Escazú Agreement

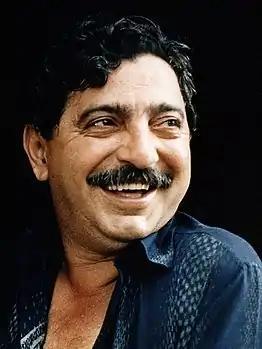
Chico Mendes at his home in Xapuri, Acre, Brazil, in 1988, before his murder because of his environmental activism

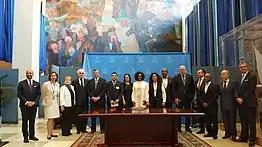

The agreement originated at the 2012 United Nations Conference on Sustainable Development and is the only binding treaty to be adopted as a result of the conference. With the UN's Economic Commission for Latin America and the Caribbean (ECLAC) acting as the technical secretariat for the process, it was drafted between 2015 and 2018 and adopted in Escazú, Costa Rica, on 4 March 2018. The agreement was signed on 27 September 2018 and remained open for signature until 26 September 2020. Eleven ratifications were required for the agreement to enter into force, which was achieved on 22 January 2021 with the accession of Mexico and Argentina. The agreement entered into force on 22 April 2021.